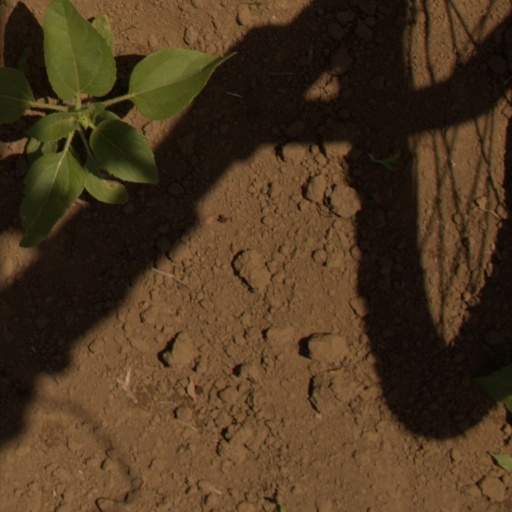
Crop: Jerusalem artichoke